Sooty thrush

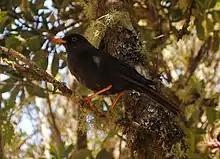
Tres de Junio, Costa Rica

The breeding season song is a gurgling squeaky "chuweek chuweek seechrrzit seechrrzit seechrrzit seechrrzit tseeur tseeur tseeur tseeur", and the call is a grating "grrrrkk".